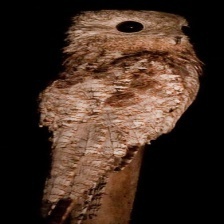
Species: GREAT POTOO
Scientific name: NYCTIBIUS GRANDIS